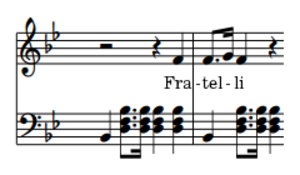
Un incipit désigne les premiers mots d'une œuvre musicale chantée ou d'un texte littéraire ; il s'agit donc du début d'un texte, qui peut être religieux ou non, chanté ou non.